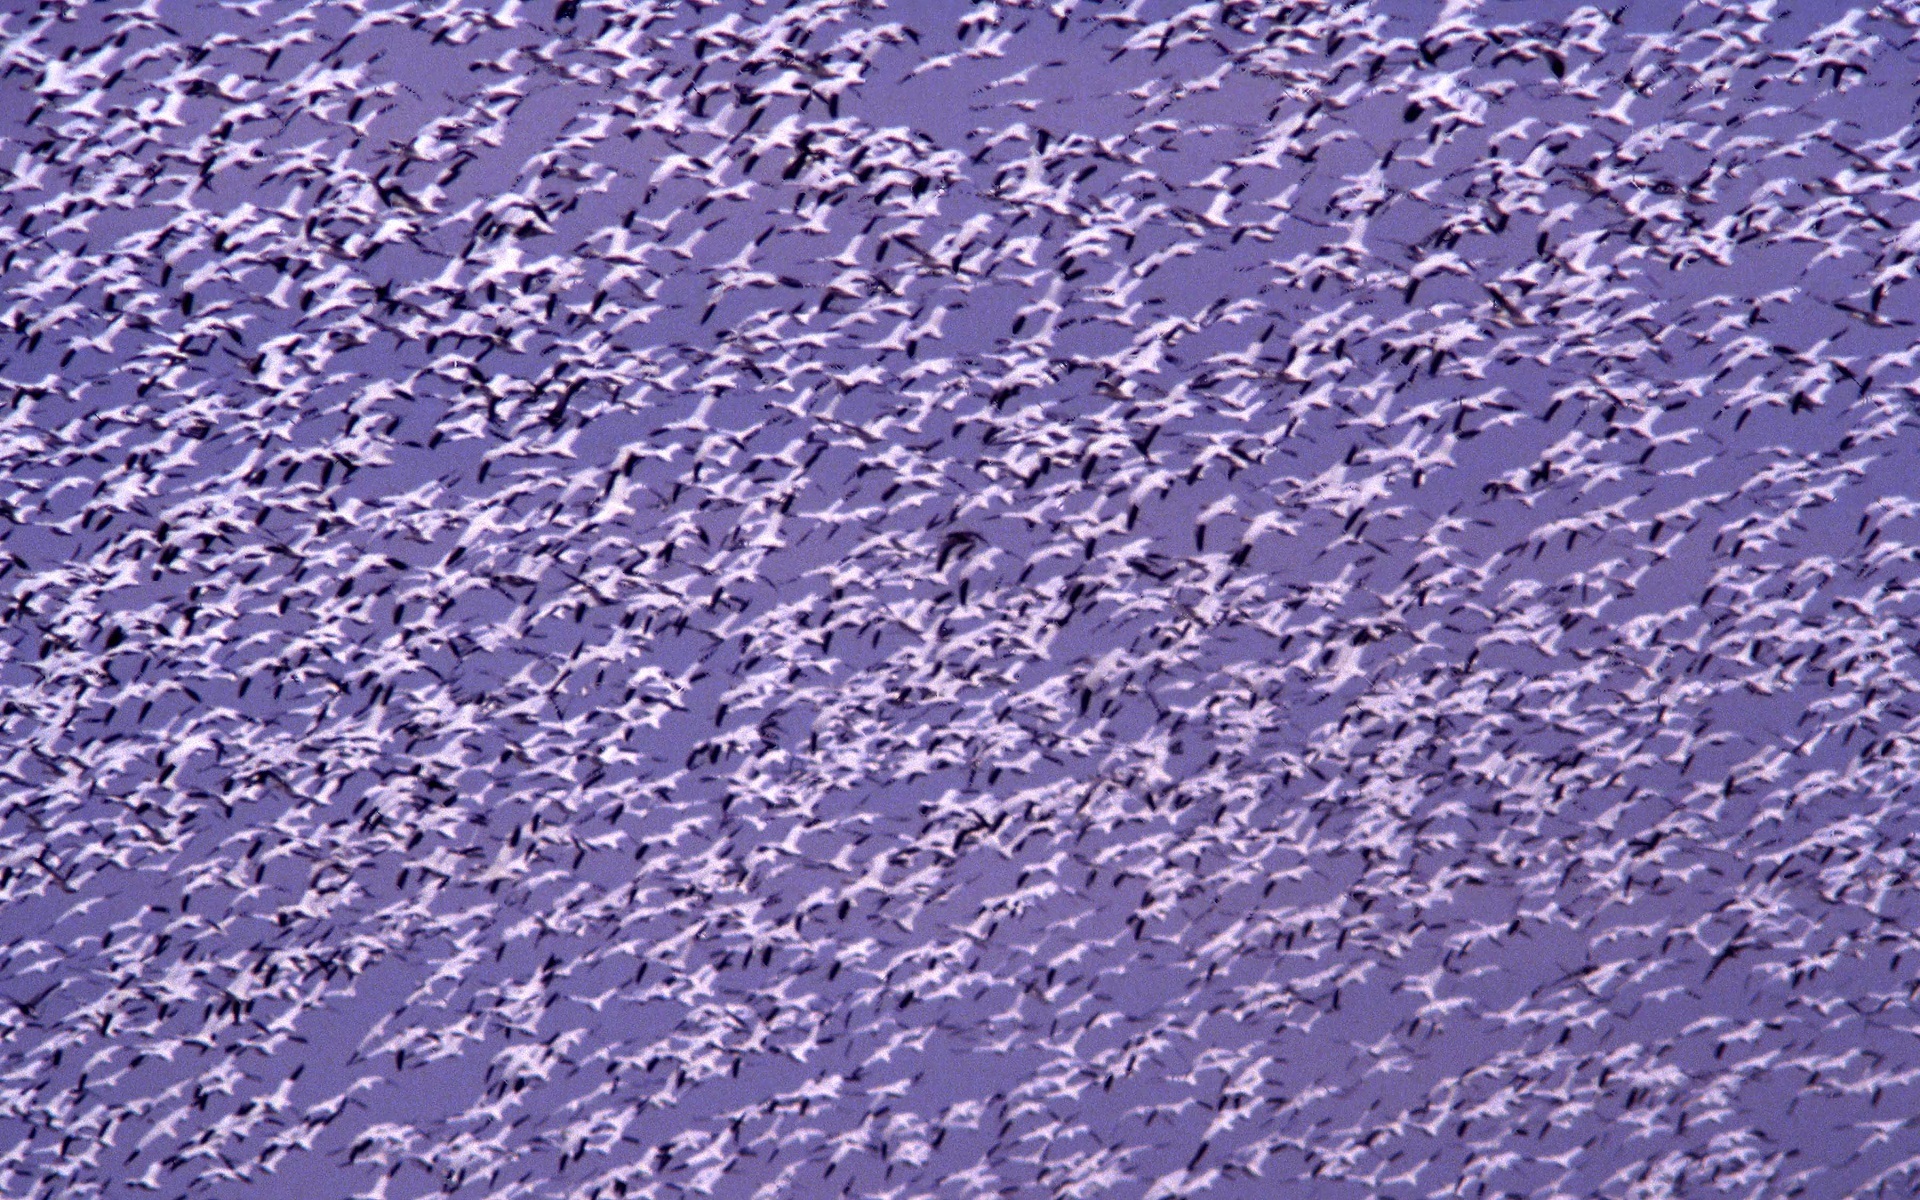
nature, sky, texture, flower, purple, petal, frost, flock, flying, asphalt, wildlife, wild, line, flight, blue, waterfowl, freezing, mass, snow geese